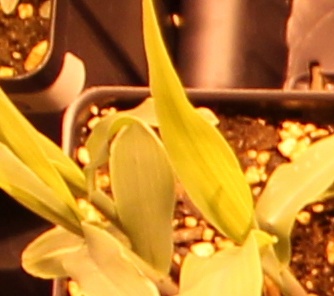
Label: Corn